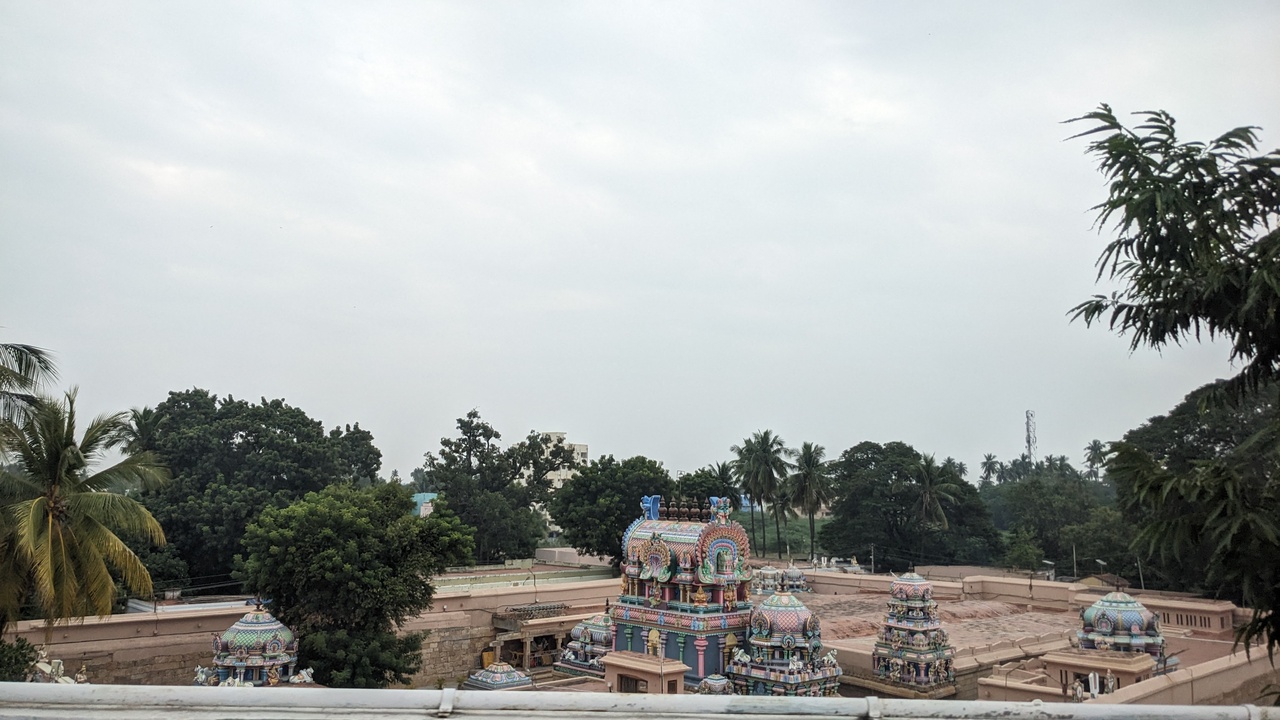
Photos taken from a trip to South eastern Tamilnadu